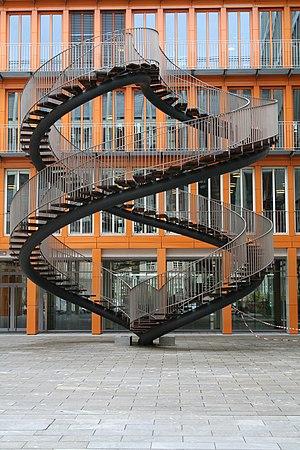
Umschreibung est une œuvre de l'artiste danois Olafur Eliasson située à Munich, en Allemagne. Installée en 2004 dans la cour de la société KPMG, KPMG est l’auditeur de grandes entreprises françaises comme Total, EADS, EDF, PPR, Aéroports de Paris ou JC Decaux3., il s'agit d'un escalier sans fin.